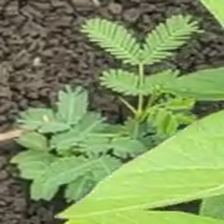
Weed species: Dwarf_cassia_(Chamaecrista pumila)